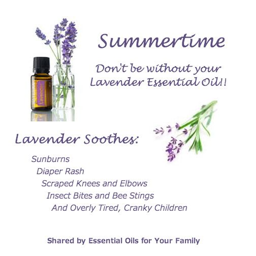
it 's never too late to add biological genus to your summer .